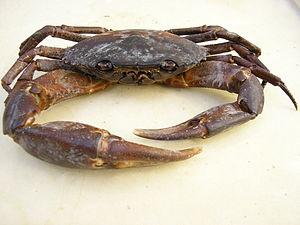
Les Panopeidae sont une famille de crabes du groupe des Xanthoidea. Elle comprend près de 100 espèces actuelles.